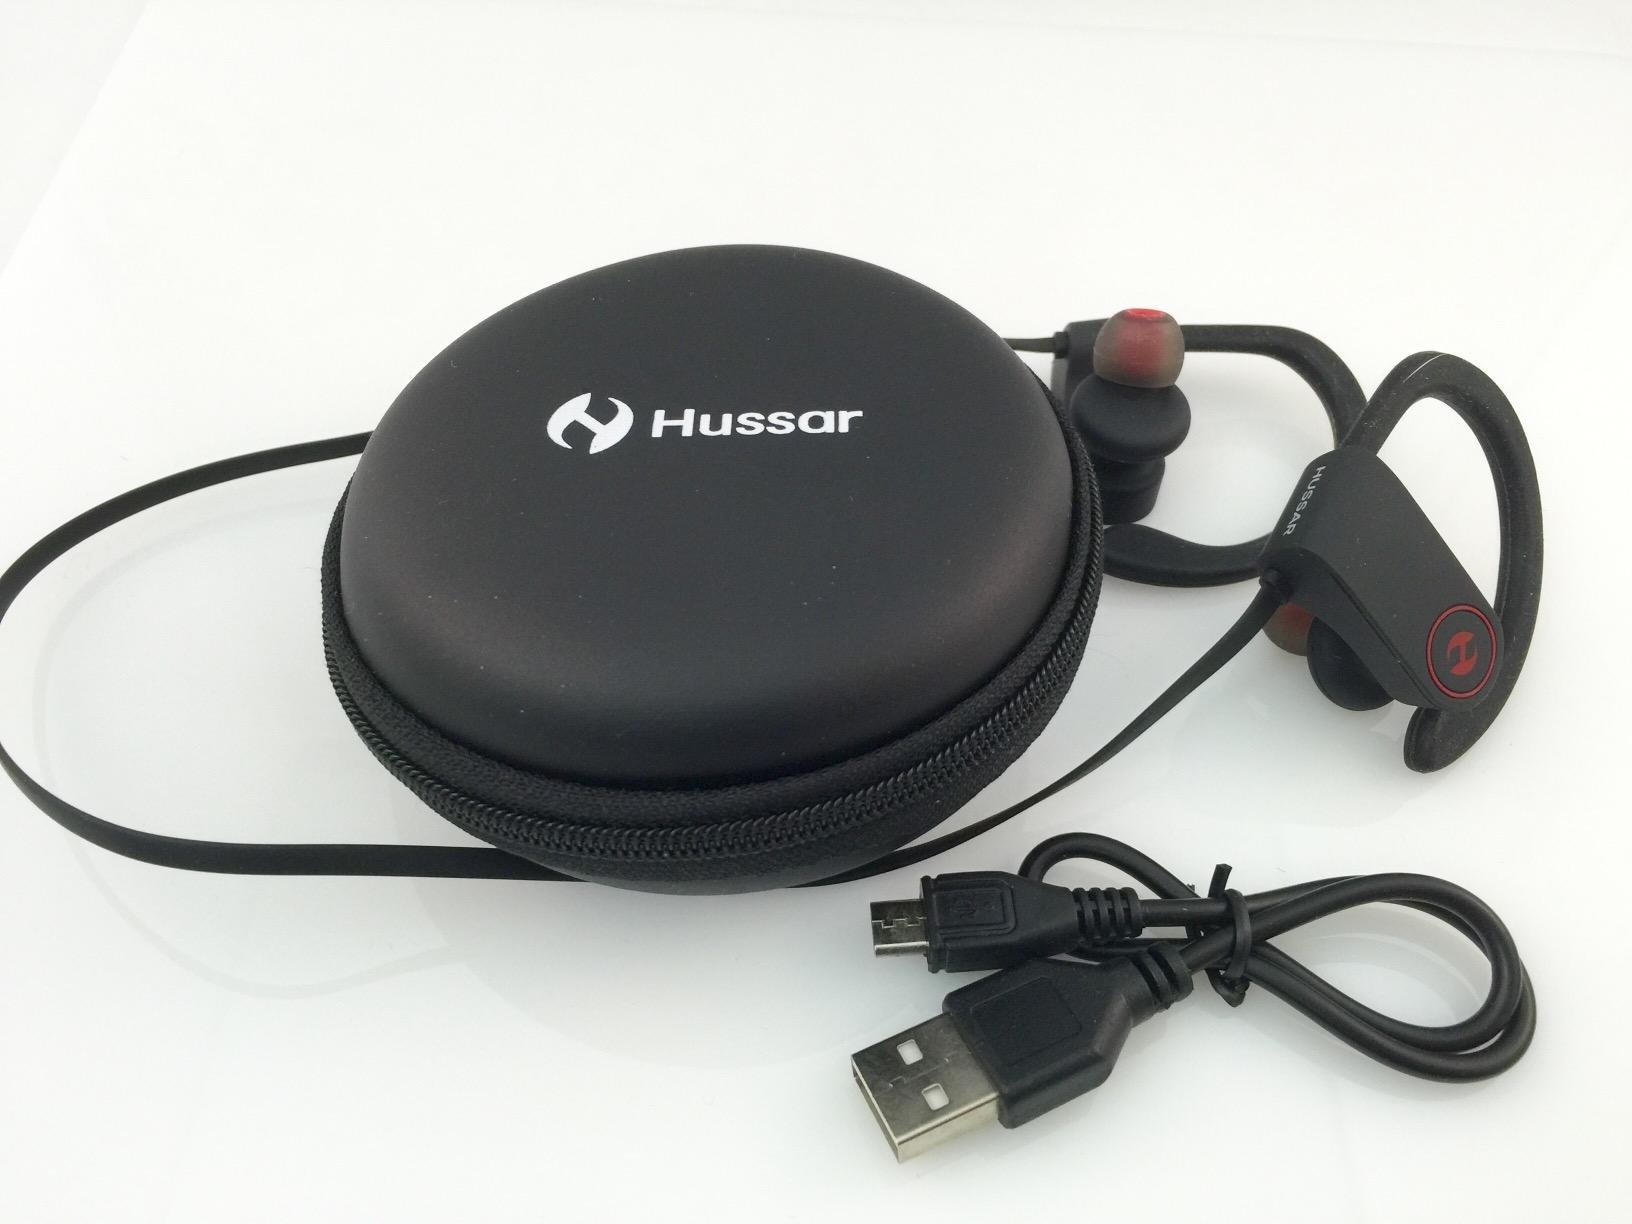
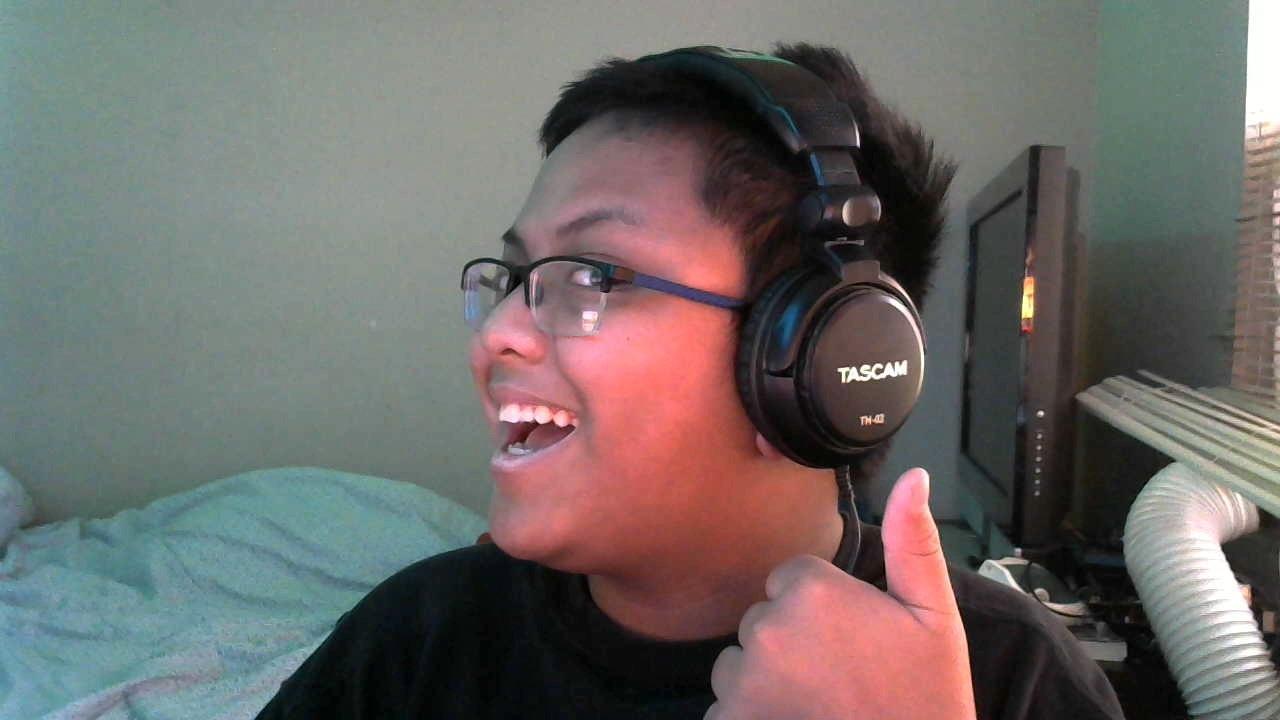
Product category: headphones
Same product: no